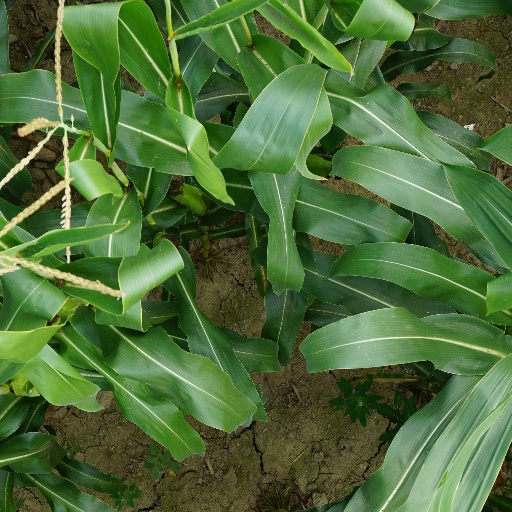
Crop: maize; corn